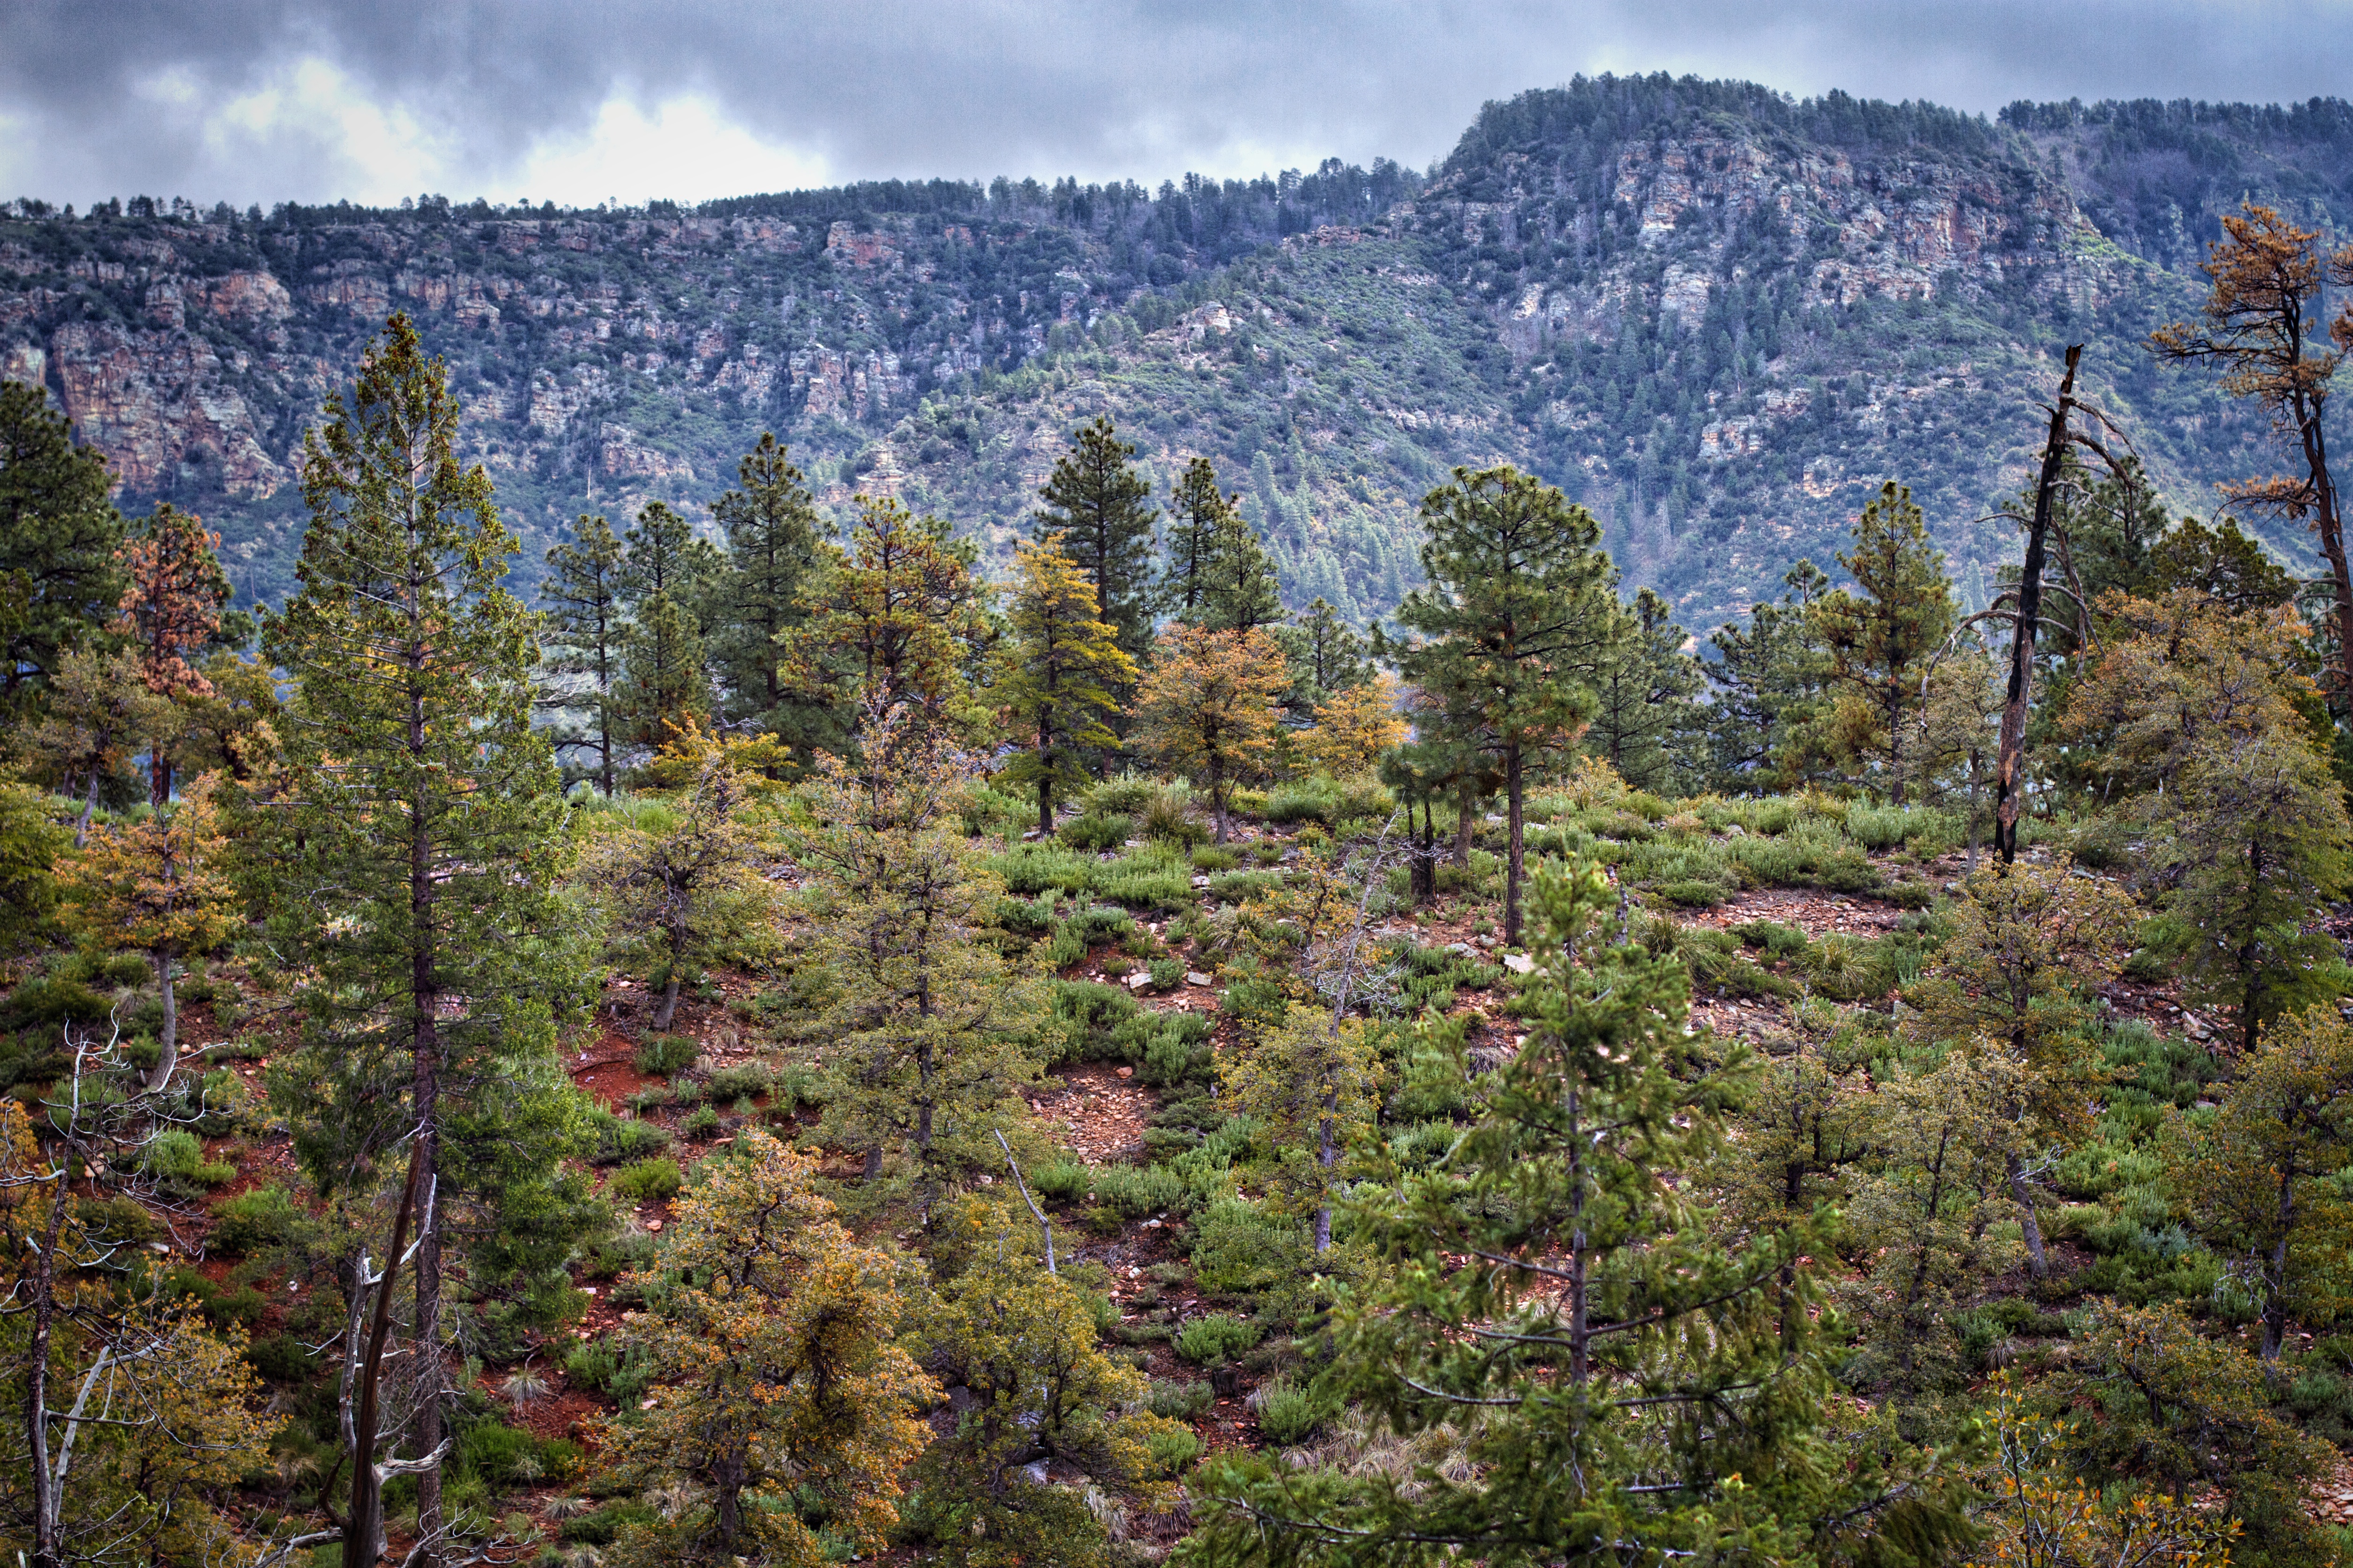
tree, forest, wilderness, mountain, trail, leaf, flower, lake, valley, mountain range, autumn, park, fir, national park, season, ridge, wildflower, conifer, spruce, woodland, habitat, 2016366, mogollonrim, larch, ecosystem, biome, natural environment, woody plant, mountainous landforms, temperate broadleaf and mixed forest, temperate coniferous forest